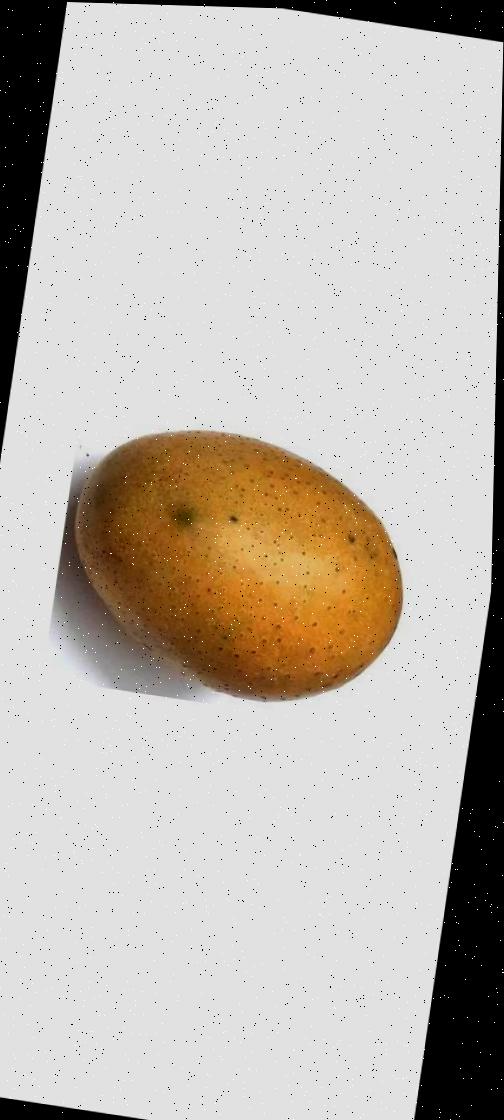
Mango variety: Gourmoti